Knoxville Junior High School

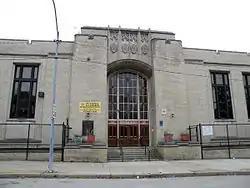

The Knoxville Junior High School in the Knoxville neighborhood of Pittsburgh, Pennsylvania is a building from 1927. It was listed on the National Register of Historic Places in 1987.